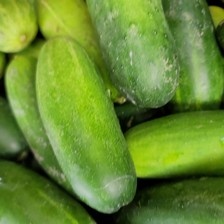
Label: cucumber